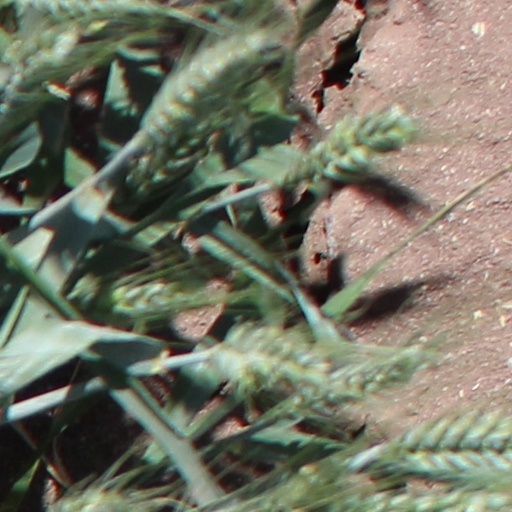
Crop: wheat